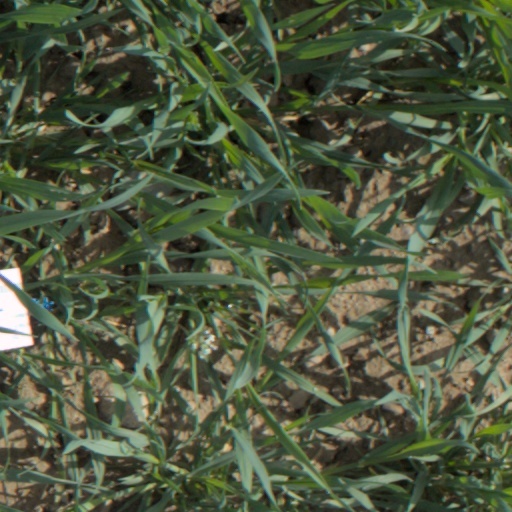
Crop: wheat